Jake Stringer

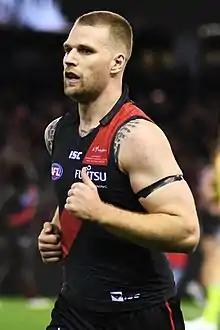
Stringer playing for Essendon in 2018

Jake Stringer (born 25 April 1994) is a professional Australian rules footballer playing for the Greater Western Sydney Giants in the Australian Football League (AFL). He previously played for the Western Bulldogs from 2013 to 2017 and for the Essendon Football Club from 2018 to 2024. Stringer was selected in the All-Australian team in 2015 and won an AFL premiership with the Bulldogs in 2016, the club's first in 62 years. He has also led his clubs' goalkicking on six occasions (three for the Western Bulldogs and three for Essendon).